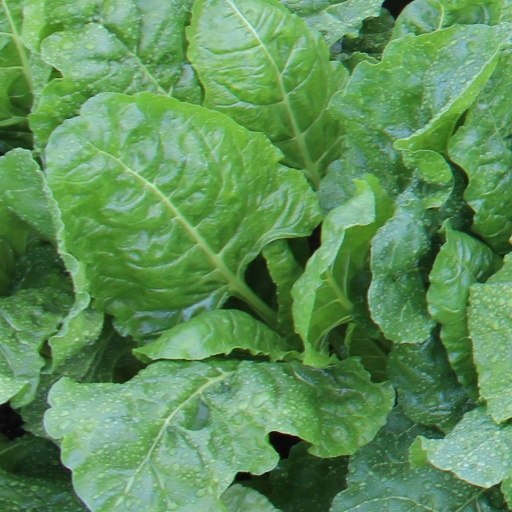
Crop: sugar beet